Greenwood Tunnel

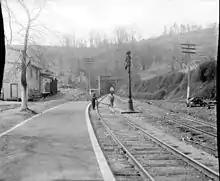
Greenwood Tunnel in 1917, as seen from the platform of the Greenwood Station

On March 5, 1849, the Virginia General Assembly passed an act to incorporate the Blue Ridge Railroad. This railroad was intended to construct a rail line over the Blue Ridge Mountains for the Louisa Railroad, which was renamed the Virginia Central Railroad in February 1850. The route was planned to extend from a point near Blair Park at the eastern base of the mountains to Waynesboro in the Shenandoah Valley via Rockfish Gap.